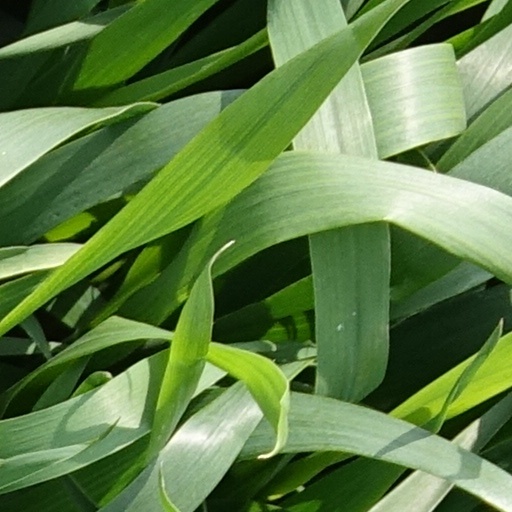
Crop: wheat